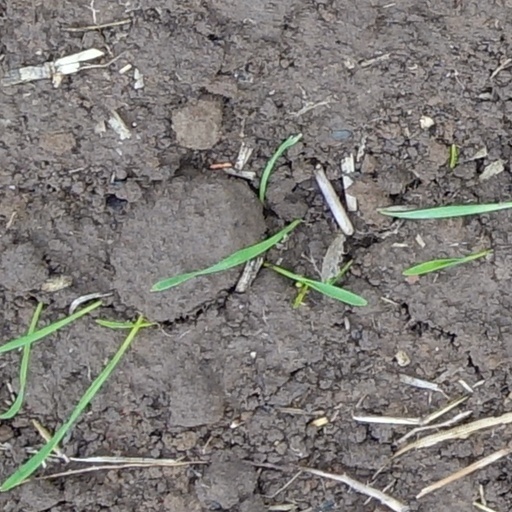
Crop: wheat